Something You Said Last Night

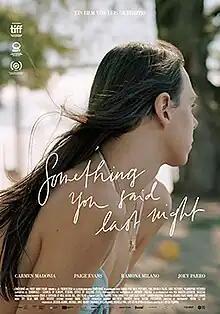
Film poster

Something You Said Last Night is a 2022 Canadian-Swiss drama film, written and directed by Luis De Filippis. The films stars Carmen Madonia as Ren, a young transgender woman in her mid 20s who accompanies her family on a vacation, during which she is torn between her desire to establish her independence and the comfort of retreating back into being taken care of by other people.